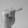
ASL letter: T